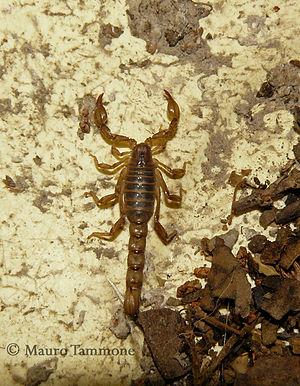
Bothriurus patagonicus est une espèce de scorpions de la famille des Bothriuridae.